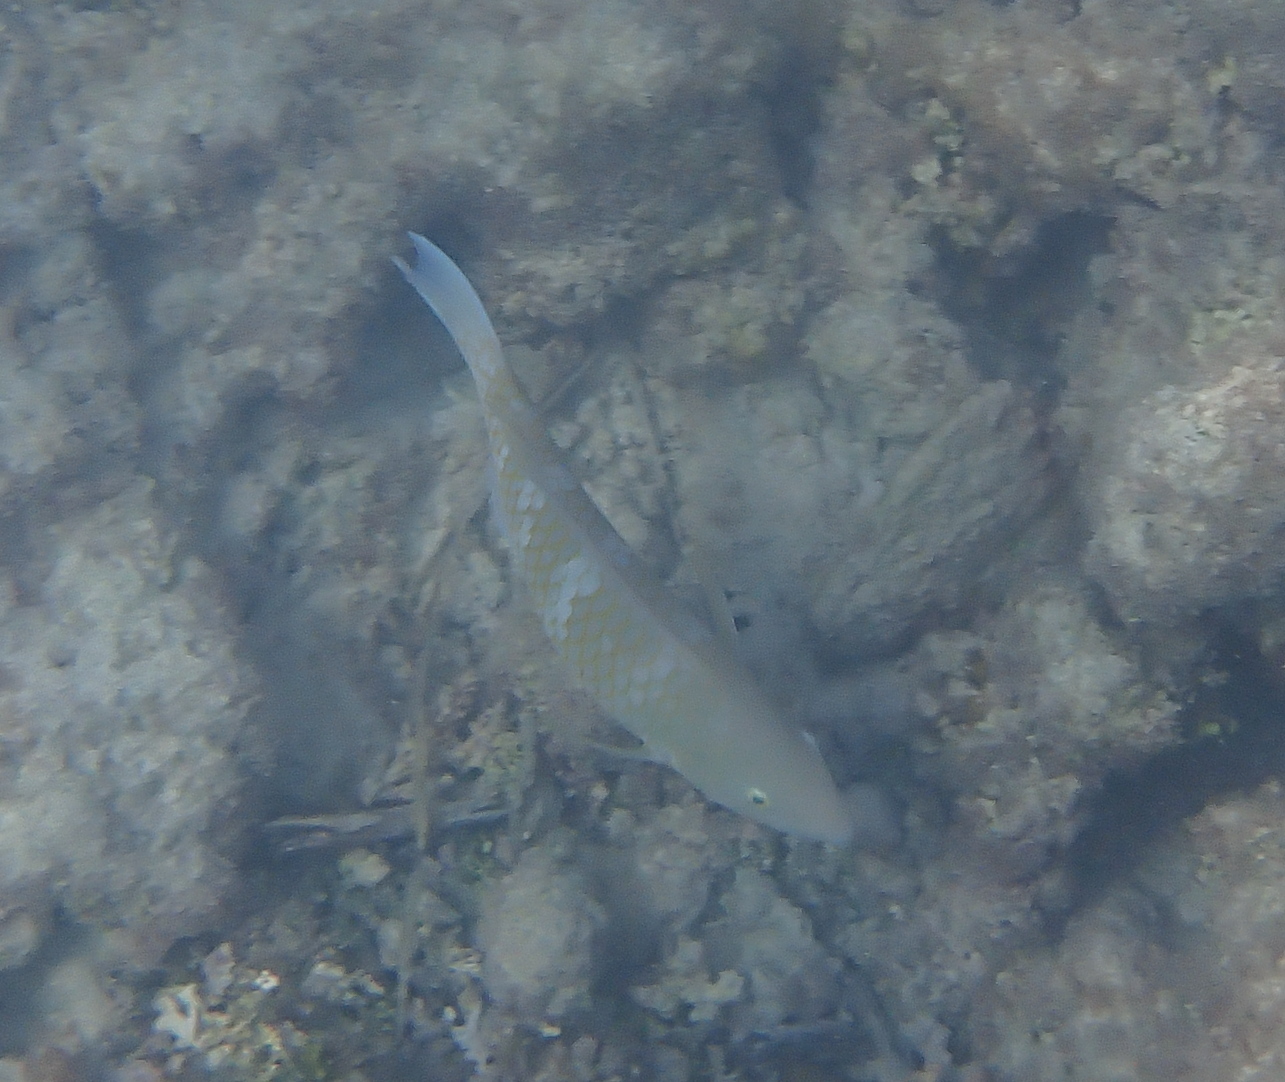
Scarus ghobban (Blue-barred Parrotfish)